Ariel Uribe

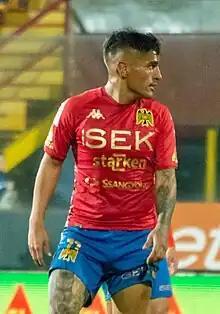
Uribe with Unión Española in 2023

Ariel Alfonso Uribe Lepe (born 14 February 1999) is a Chilean footballer who plays as an attacking midfielder or a winger for Unión Española.